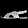
Label: Sandal